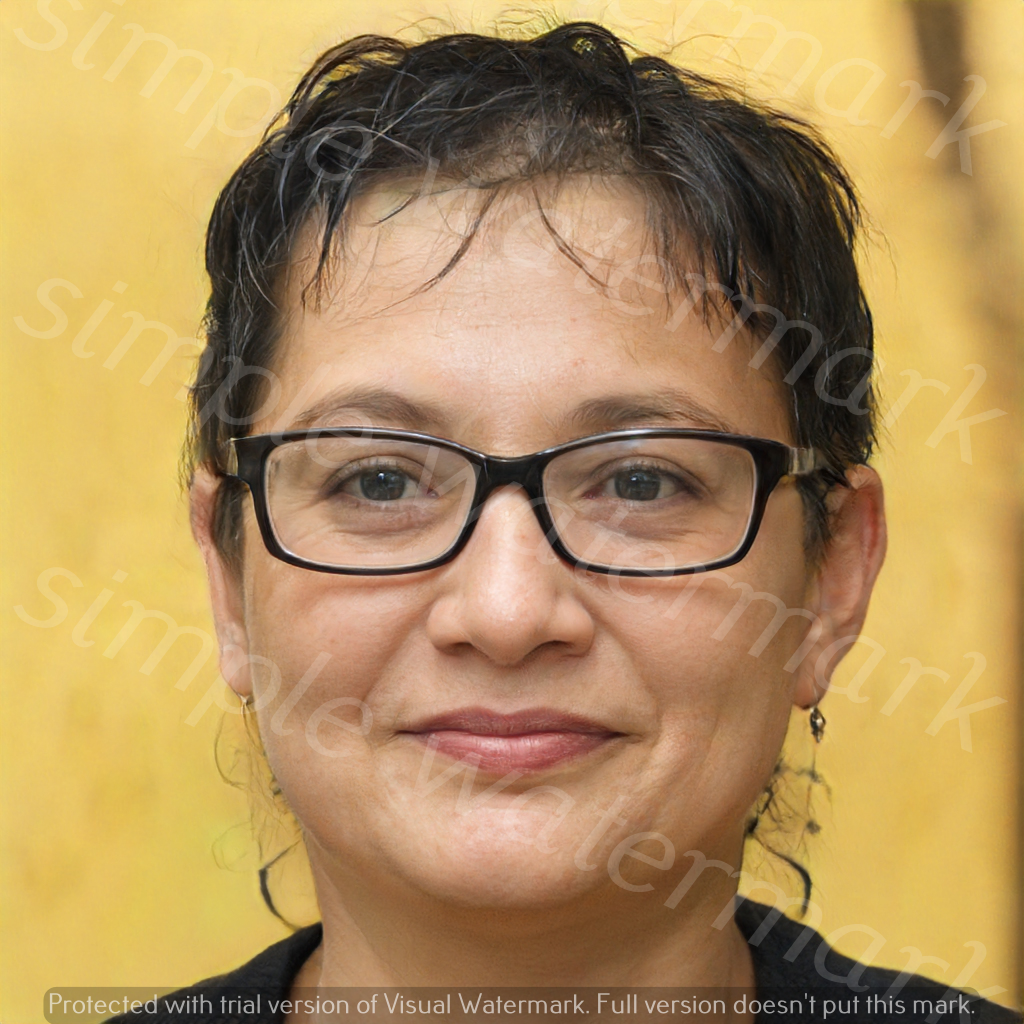
Label: Watermark